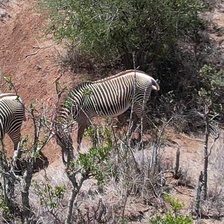
Pose orientation: left